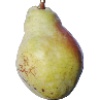
Label: pear_williams